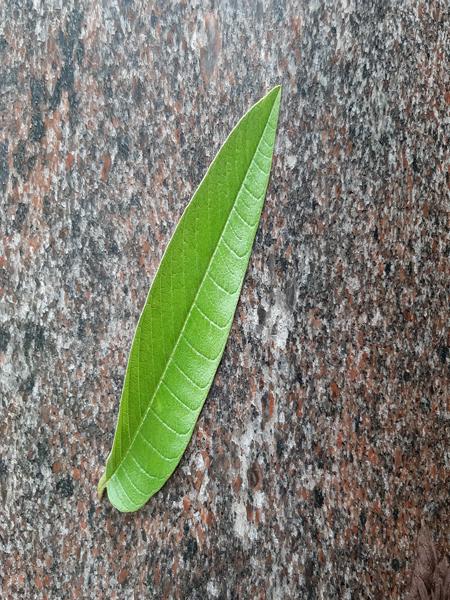
Plant: Guava